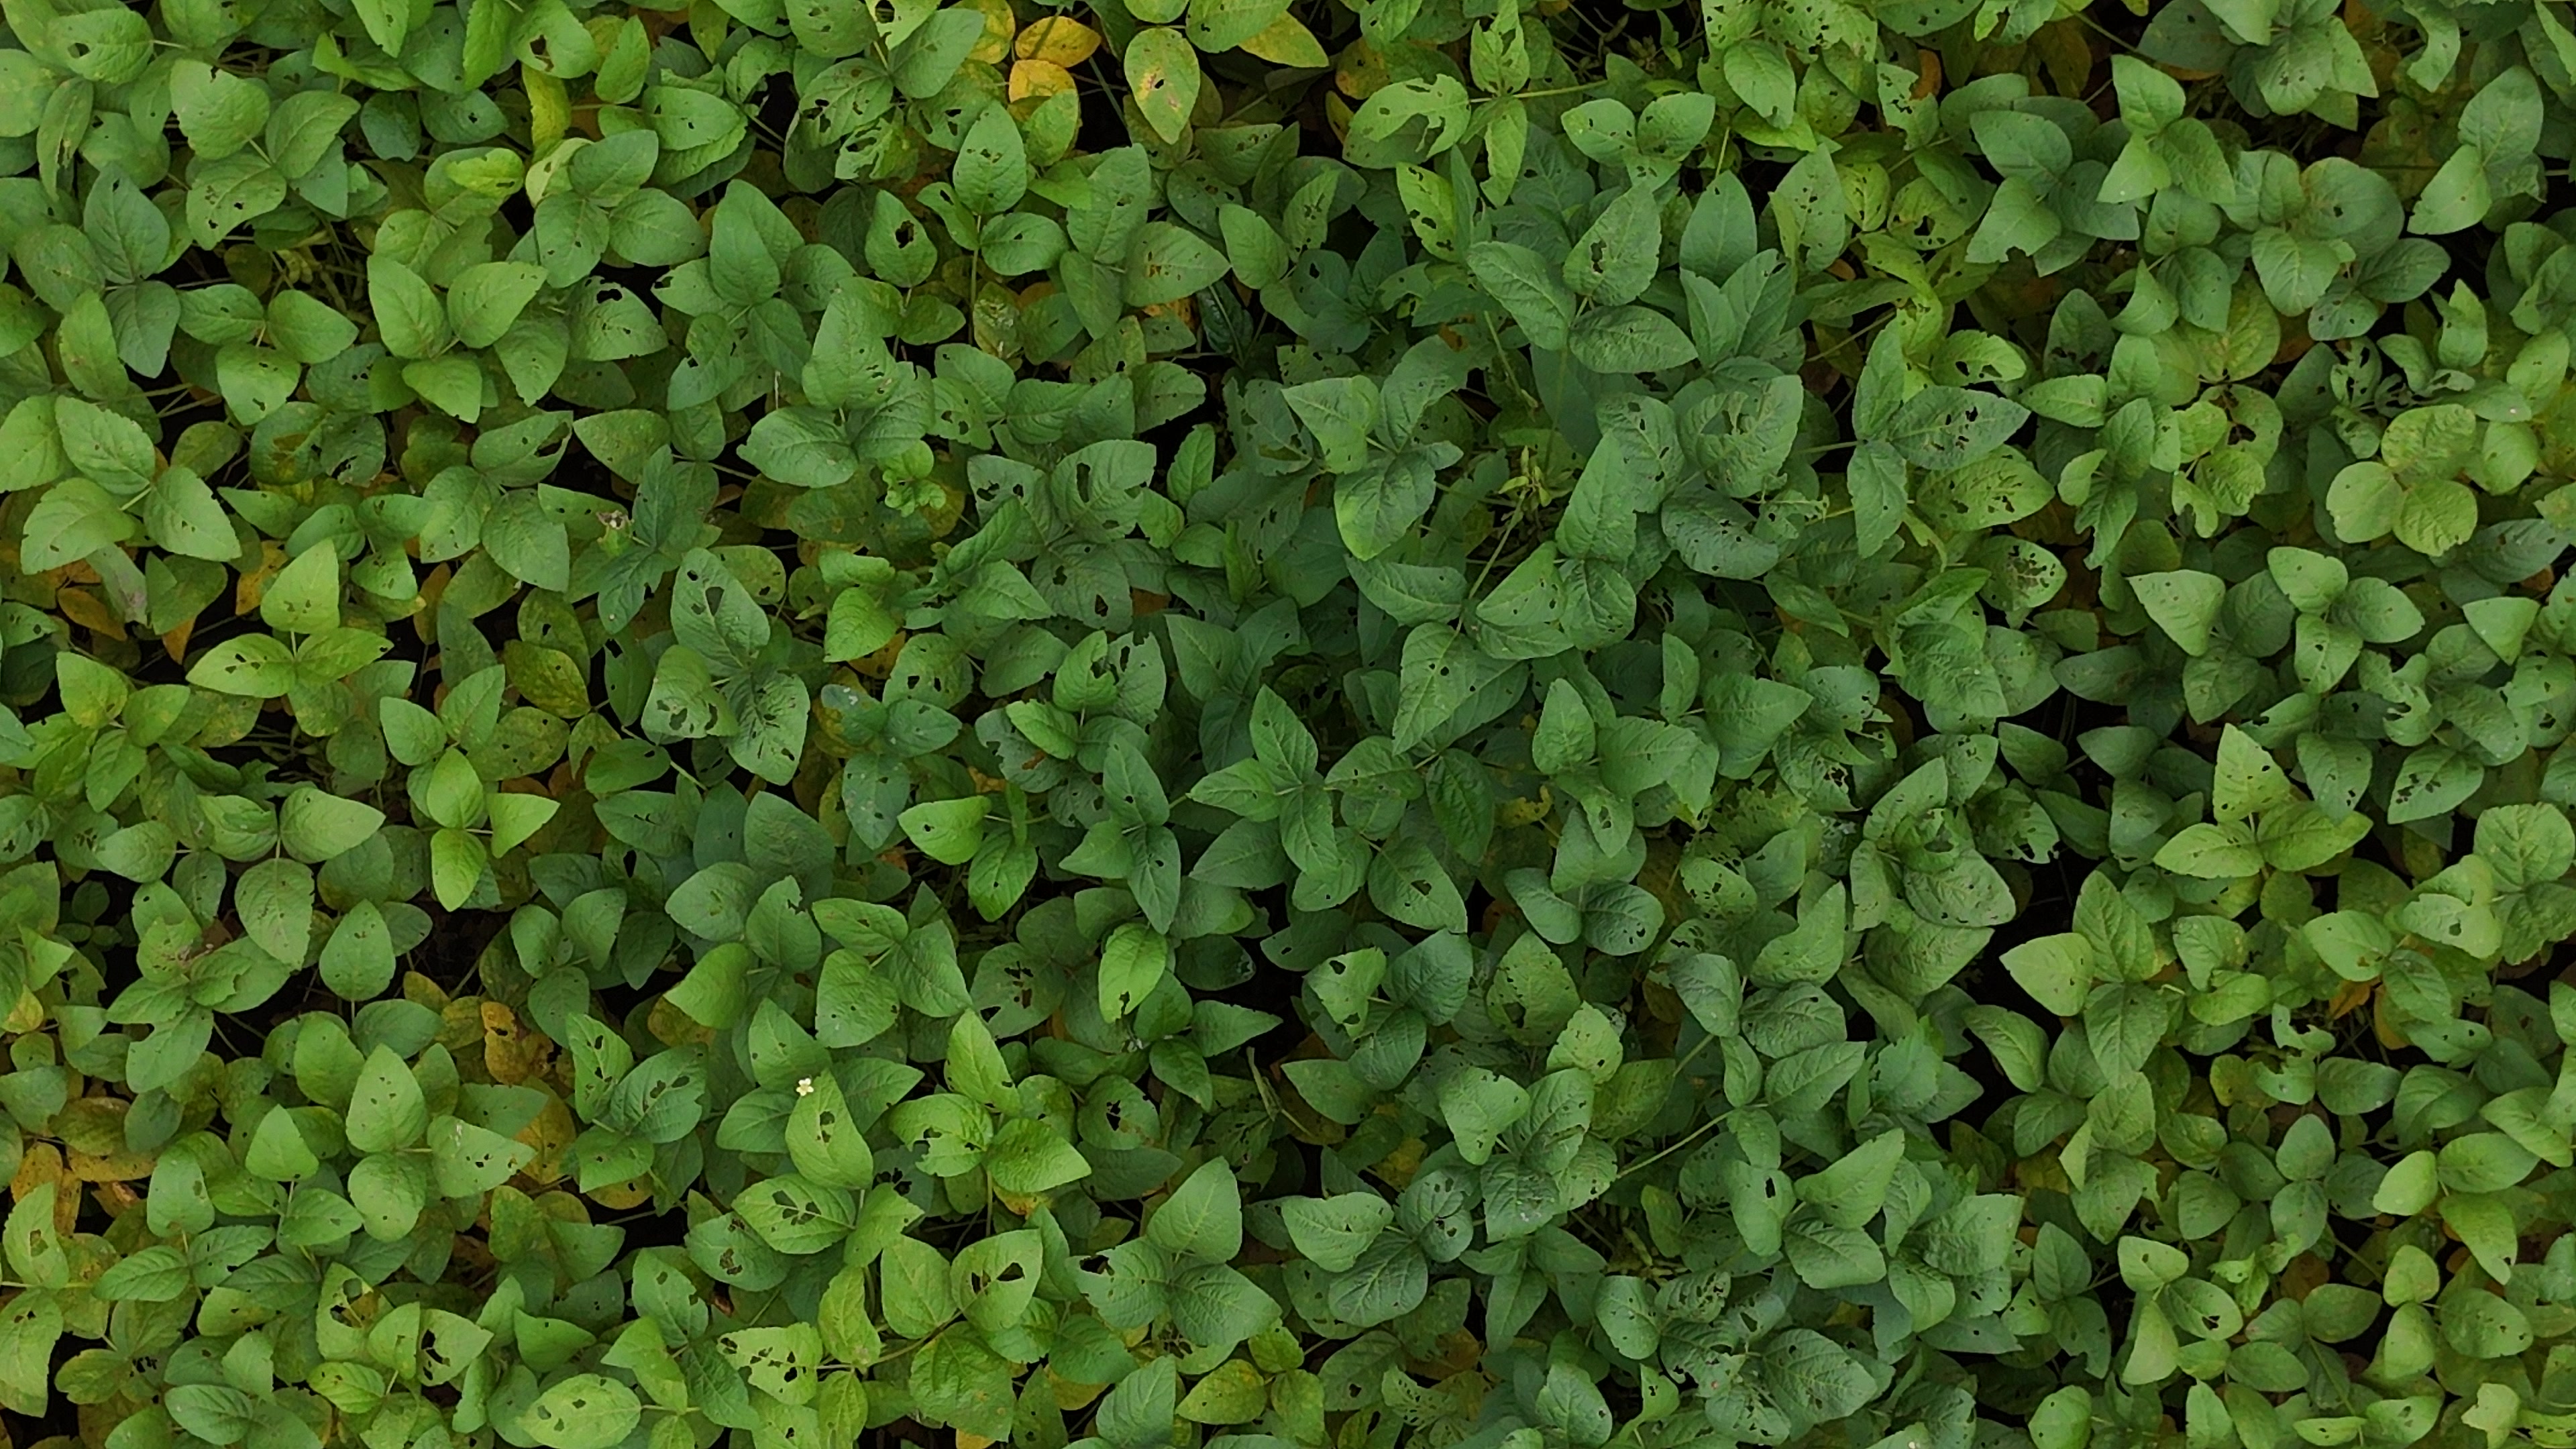
Label: Mosaic